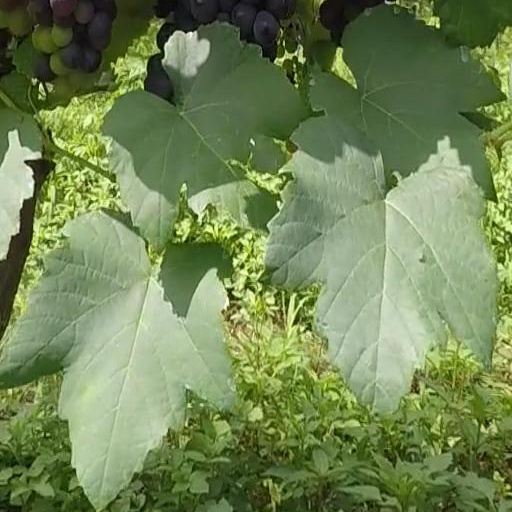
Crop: grape